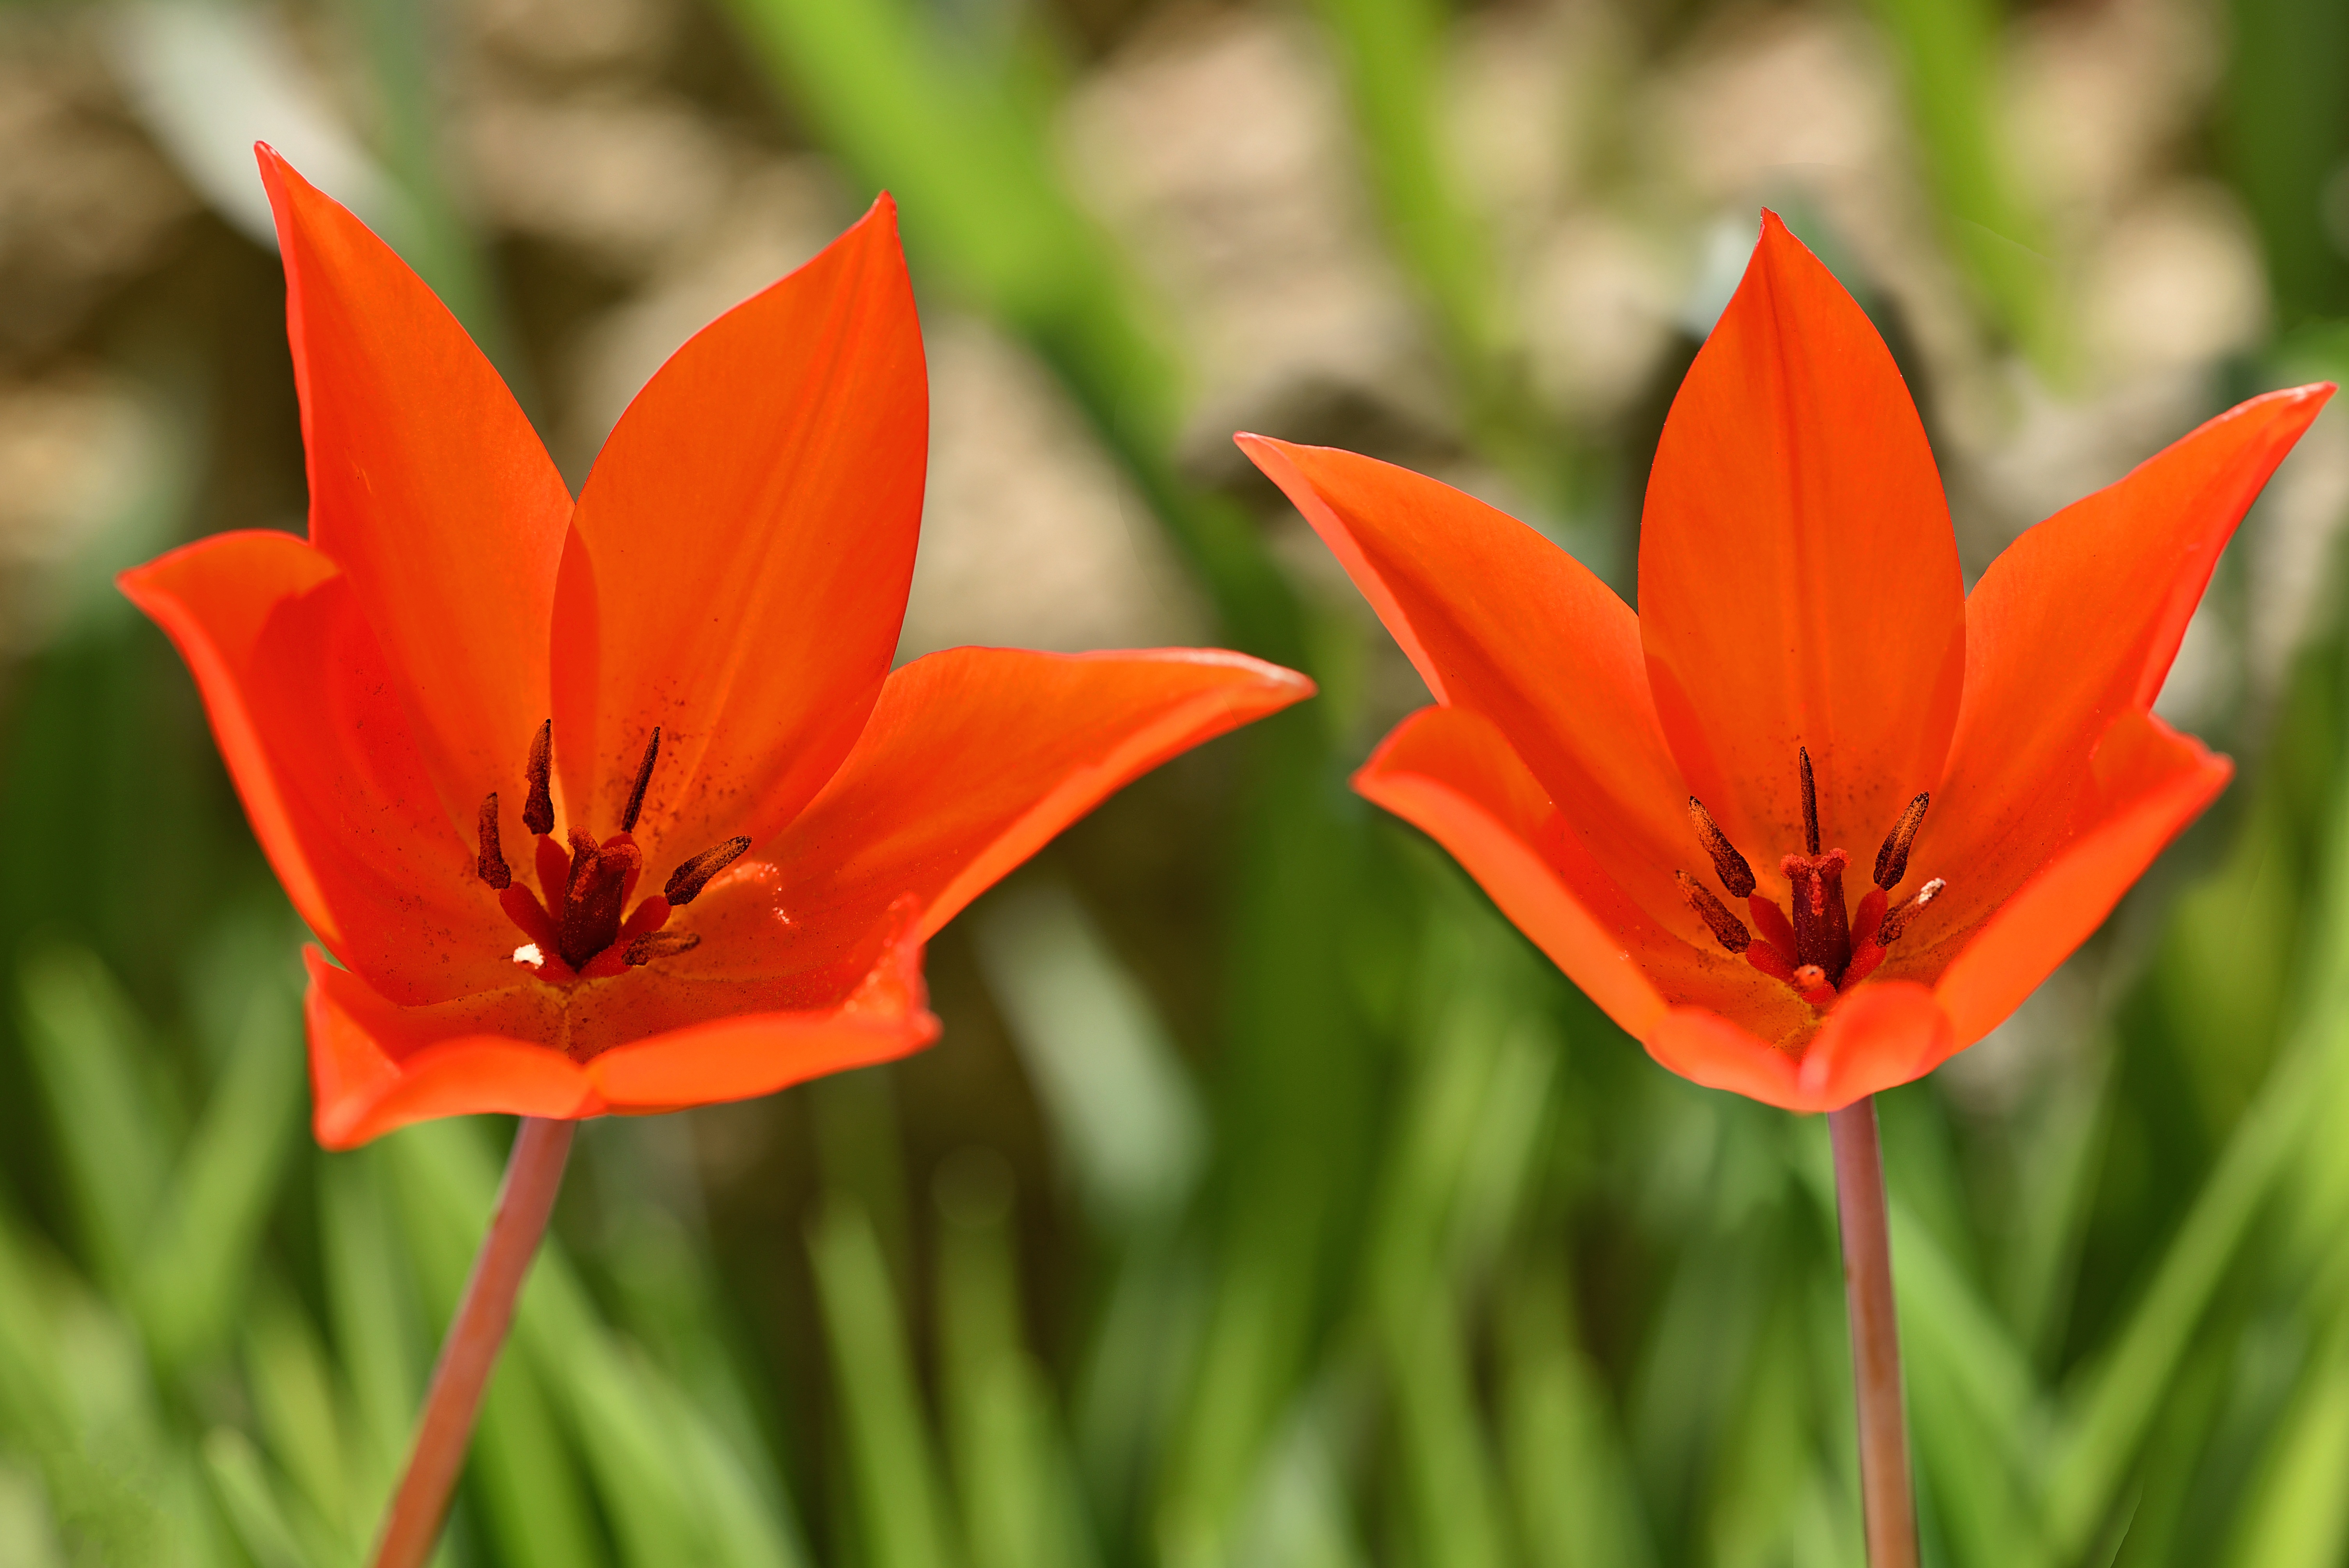
nature, plant, flower, petal, tulip, spring, red, botany, garden, close, flora, wildflower, flowers, close up, tulips, spring flowers, macro photography, red flowers, flowering plant, cut flowers, orange lily, plant stem, land plant, star tulips